Park Avenue House

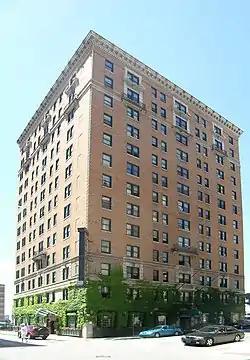
View from the southeast

The Park Avenue House is a high rise residential building located at 2305 Park Avenue in the Park Avenue Historic District in Downtown Detroit, Michigan. It was listed on the National Register of Historic Places in 1996. It should not be confused with the nearby Park Avenue Hotel, which was demolished in 2015.